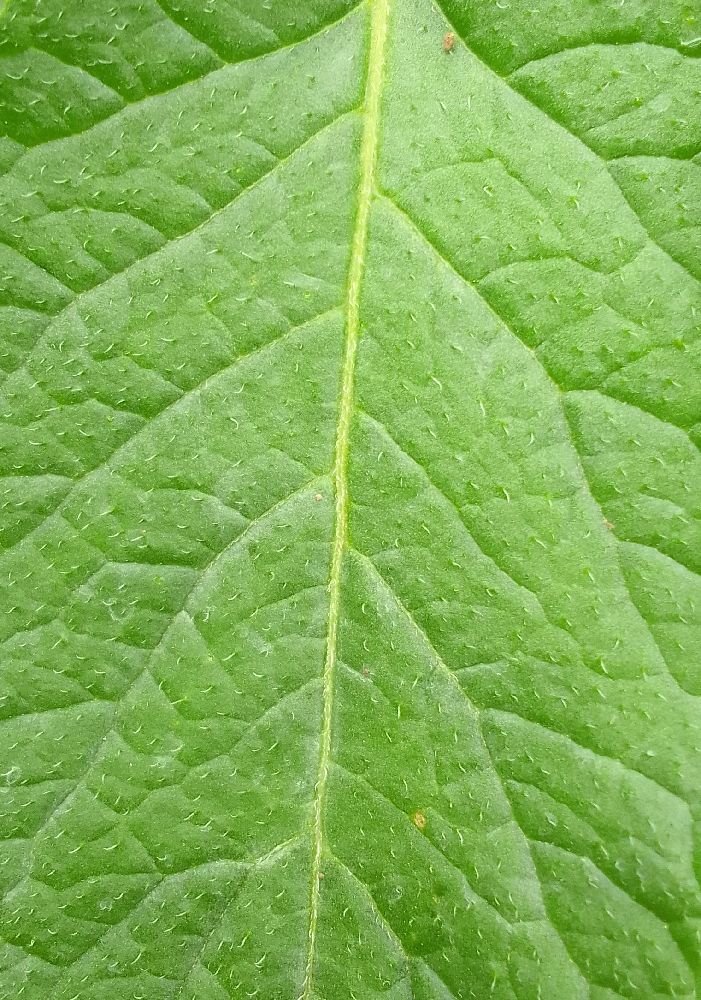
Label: Healthy